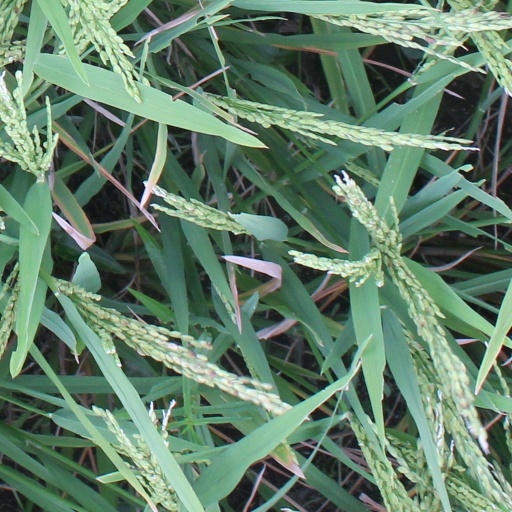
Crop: rice